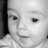
Emotion: surprise